Jan Dekkers

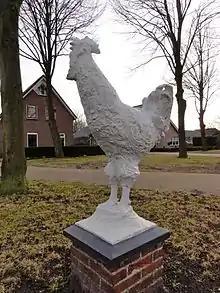
"Rooster" in Gieterveen.

Johannes Cornelis Josephus Marie (Jan) Dekkers (Breda, 15 April 1919 – Gieterveen, 21 January 1997), was a Dutch painter, designer and sculptor.